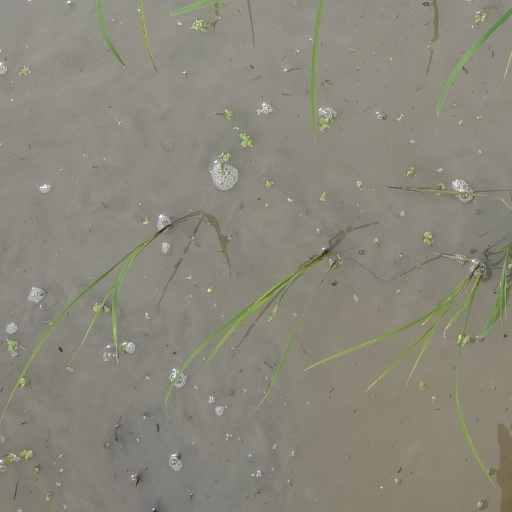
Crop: rice